Pecan Gap, Texas

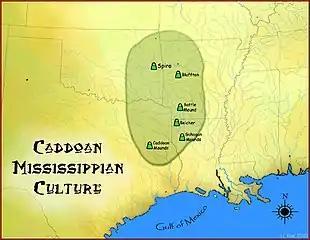
A map of where the Caddo live

The first inhabitants of the area that is now Pecan Gap were the Caddo people, who settled large portions of eastern Texas as early as 800 AD. The Caddo were highly advanced, living in large wooden structures, and were skilled farmers. The first European to visit the area was French explorer François Hervey, around 1750. A few decades afterwards, European disease and attacks from neighboring tribes as well as attacks from European settlers forced the Caddo out of the area around Pecan Gap. Around 1820, Delaware, Quapaw, and Seminole tribes began settling in the area. In 1836, the Republic of Texas officially recognized the region around Pecan Gap as part of Red River County. In 1840, Lamar County was formed, which absorbed much of the area just south of Pecan Gap. However, just six years later, the region was designated as part of the newly formed Hopkins County. In 1870 Delta County was created. As Pecan Gap grew it expanded west into Fannin County.